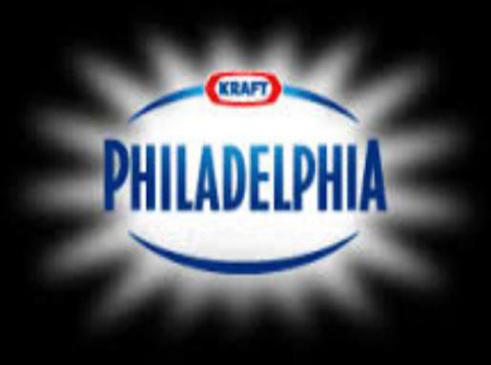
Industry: Food